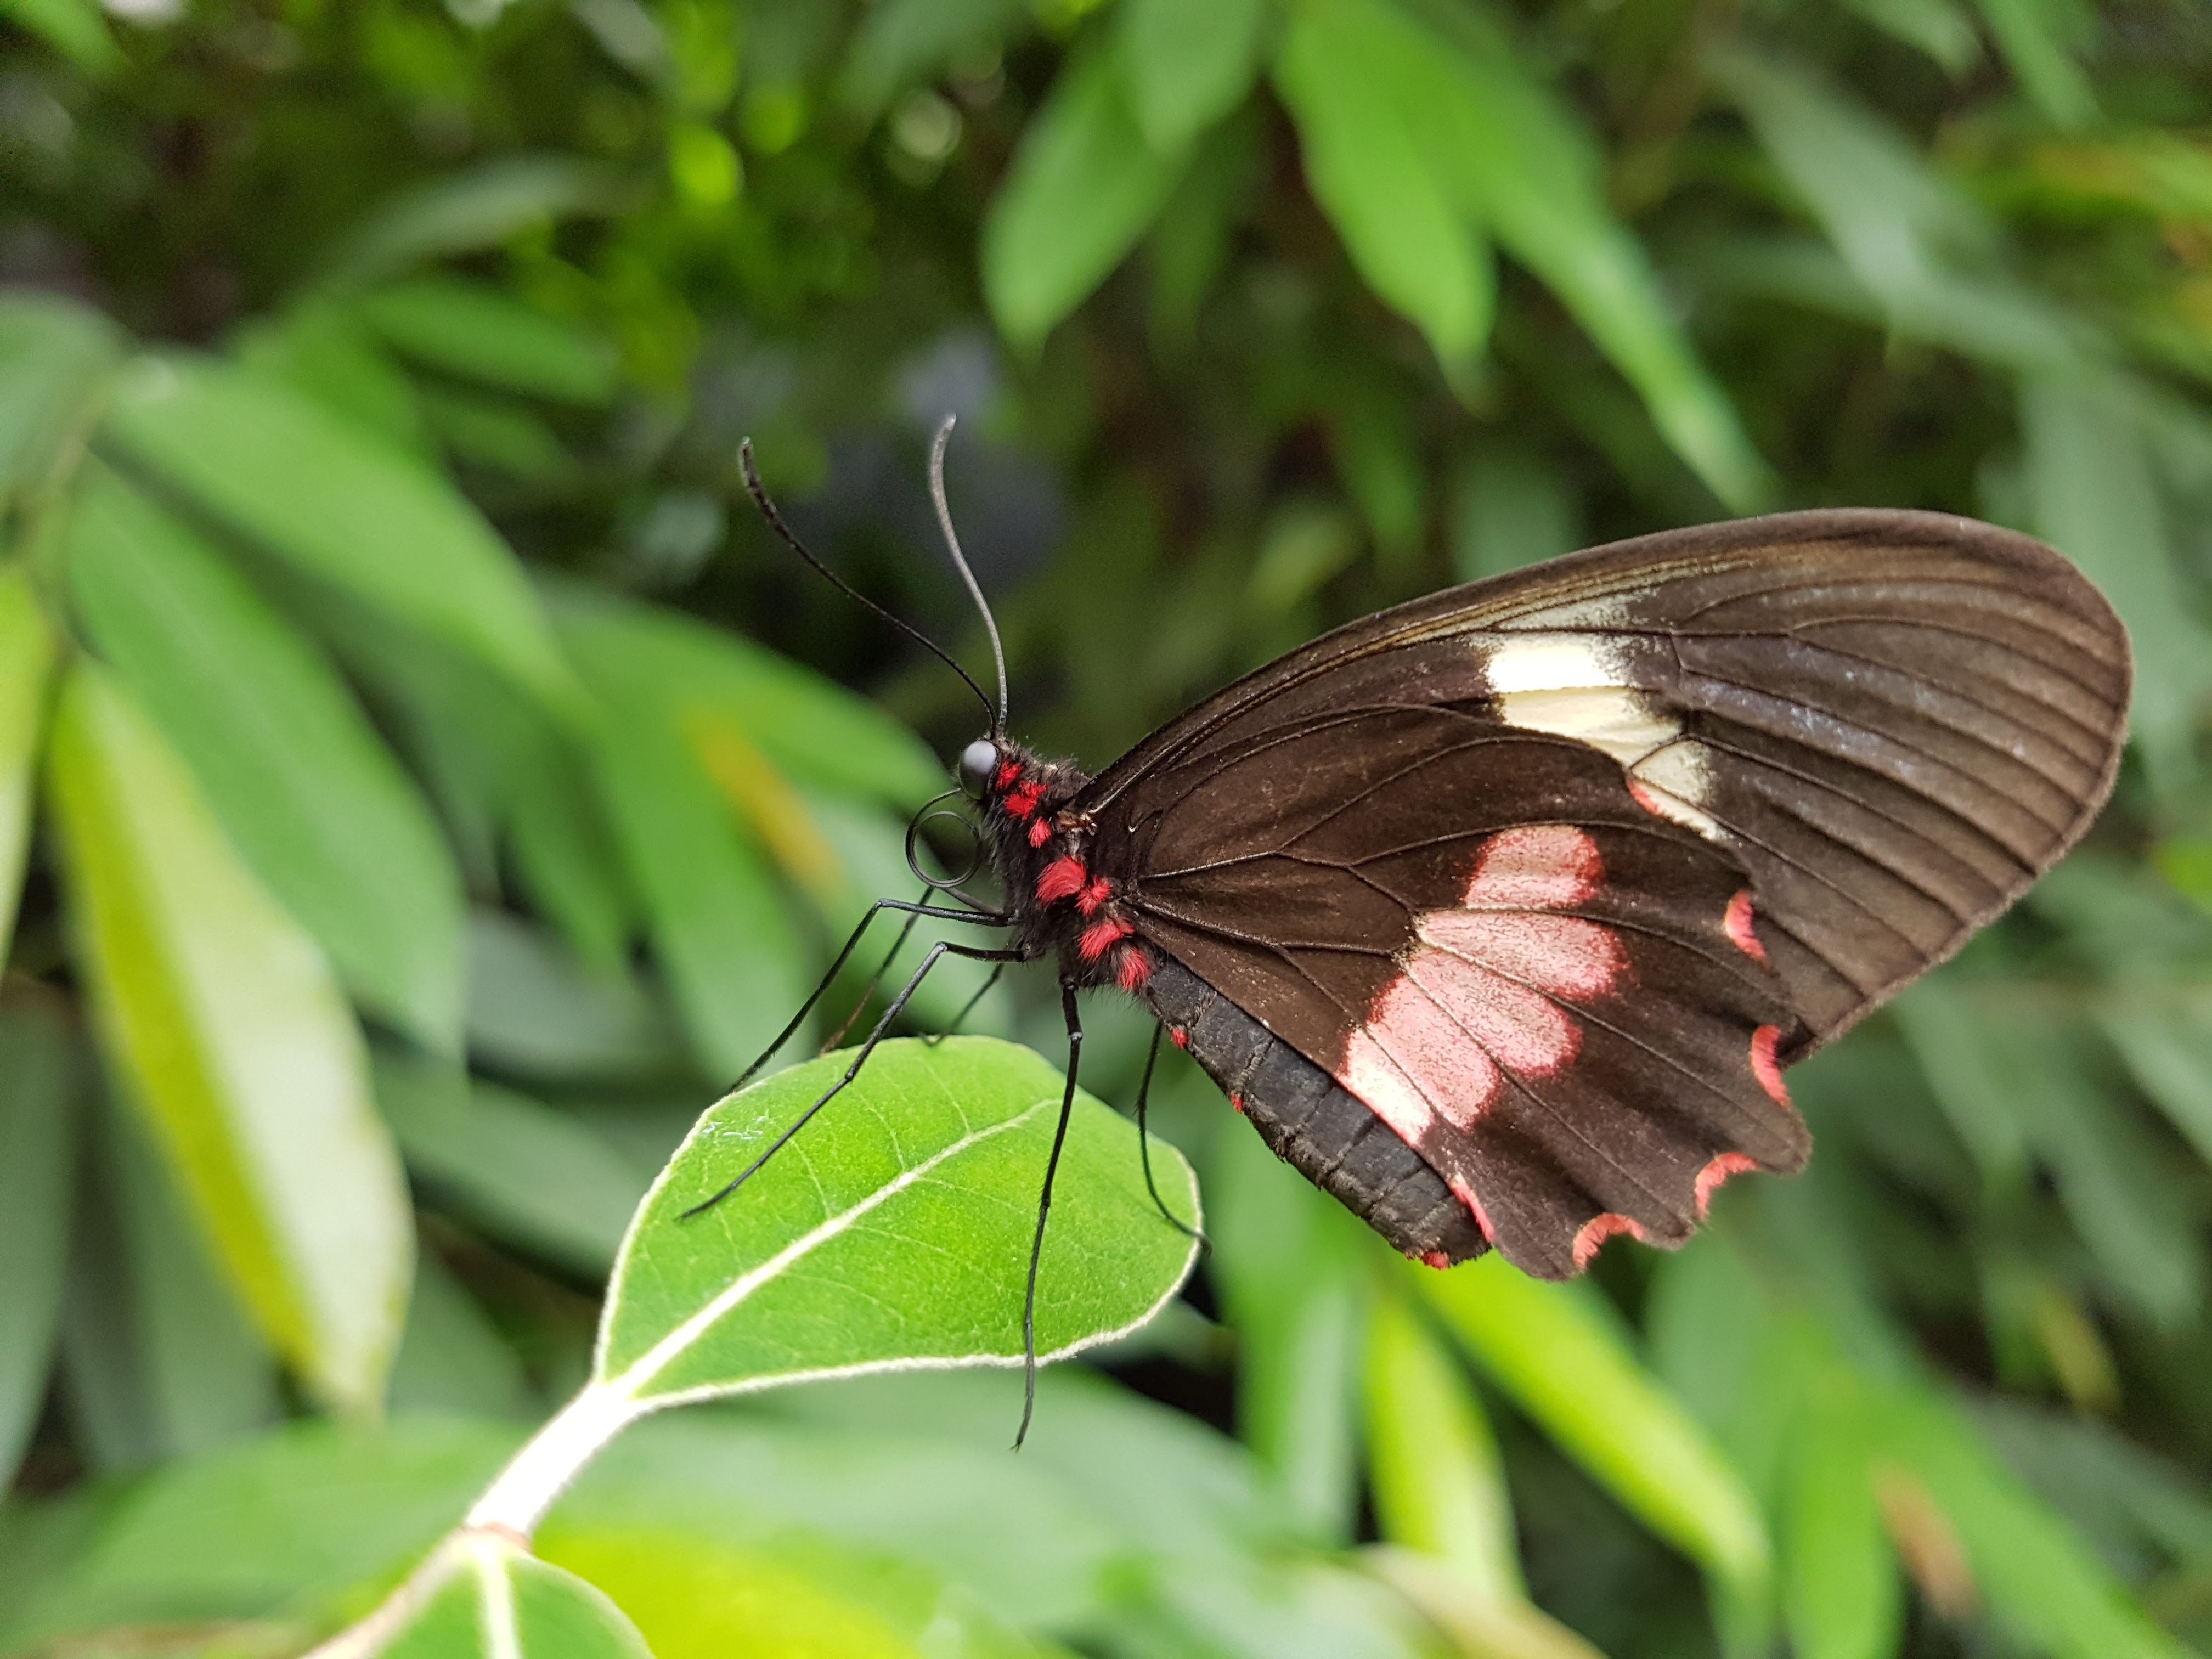
nature, wing, leaf, flower, wildlife, insect, botany, butterfly, flora, fauna, invertebrate, monarch butterfly, wings, tropics, macro photography, arthropod, pollinator, red butterfly, moths and butterflies, lycaenid, brush footed butterfly